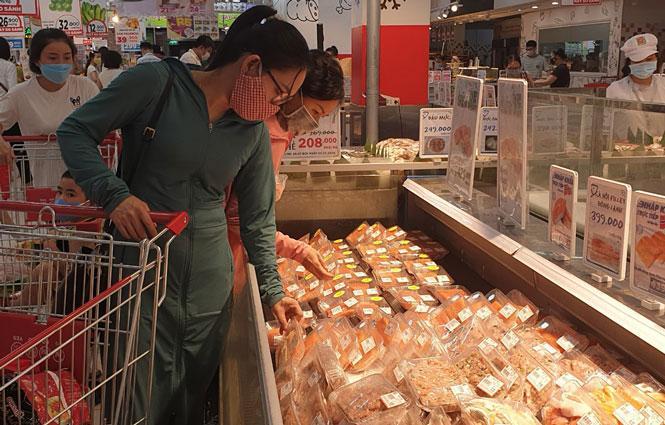
có một người phụ nữ đeo kính đang vừa đẩy xe đẩy vừa nhìn vào trong một quầy hàng